LATAM Airlines Brasil

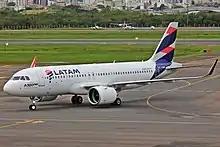
LATAM Brasil Airbus A320neo.

On August 13, 2010, TAM signed a non-binding agreement with Chilean airline LAN Airlines to merge and create LATAM Airlines Group. This was changed into a binding agreement on January 19, 2011. LATAM's agreement was approved with 11 restrictions by Chilean authorities on September 21, 2011. These included transferring four slots at São Paulo-Guarulhos to competitors interested in operating flights to Santiago de Chile, renouncing membership to either Oneworld or Star Alliance, restricting increase capacity on flights between Brazil and Chile, and opening code-share possibilities and fidelity program membership to interested competitors. On December 14, 2011, Brazilian authorities approved the agreement imposing similar restrictions as Chilean authorities. By August 2012, LATAM made a decision in favor of Oneworld and frequencies between São Paulo and Santiago de Chile were reduced: TAM had two pairs of slots while LAN had four. LAN ceded two pairs to competitors interested in using them which later was known to be Sky Airline. The merger was completed on June 22, 2012. As of May 5, 2016 TAM adopted the name LATAM. It still continues to use the "TAM" name as a call sign for its LATAM Brasil operated flights.